Broad Street Park (Richmond, Virginia)

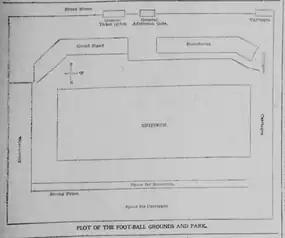
Map of Broad Street Park published in "The Times" (1898)

Broad Street Park opened in 1897 as the home field for the Richmond Bluebirds of Atlantic League. It was the largest athletic facility constructed in Richmond at the time, with a seating capacity over 6,000.